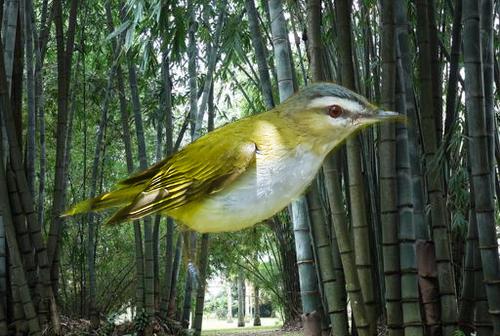
Bird species: Red_eyed_Vireo
Bird type: landbird
Background: land